Answer in natural language. How many Windows are visible in the scene? Choose between the following options: 0, 3, 2, 1 or 4
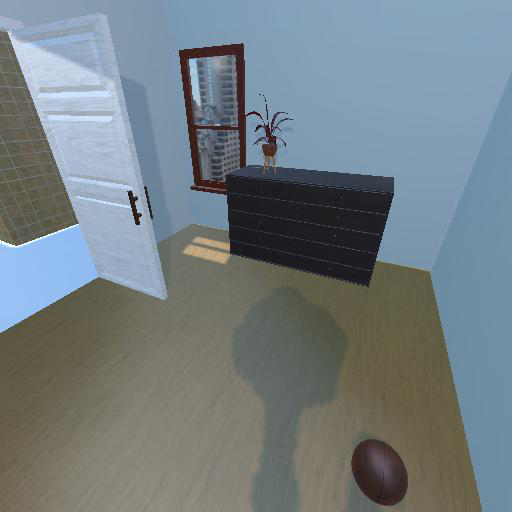
<answer>1</answer>